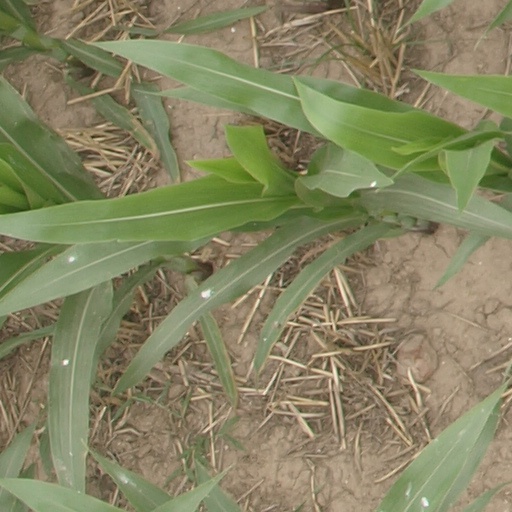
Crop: maize; corn